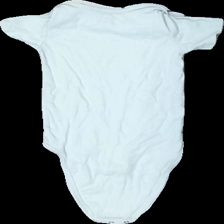
View: back
Type: Top
Category: Children
Brand: H&M
Colors: Blue
Material: 100% Cotton
Cut: Regular, C-collar
Size: 98
Season: All
Stains: Minor
Price range: 50-100
Recommended usage: Reuse